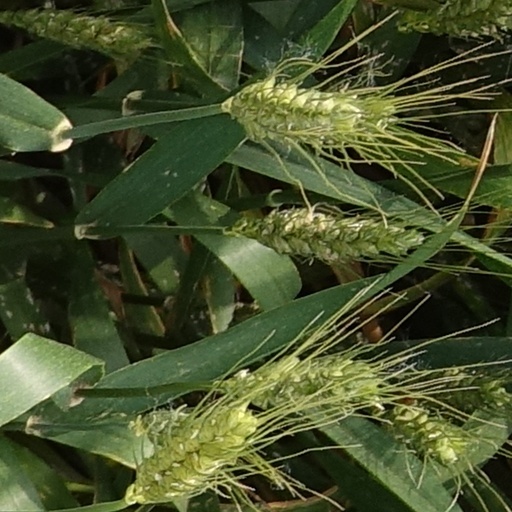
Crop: wheat